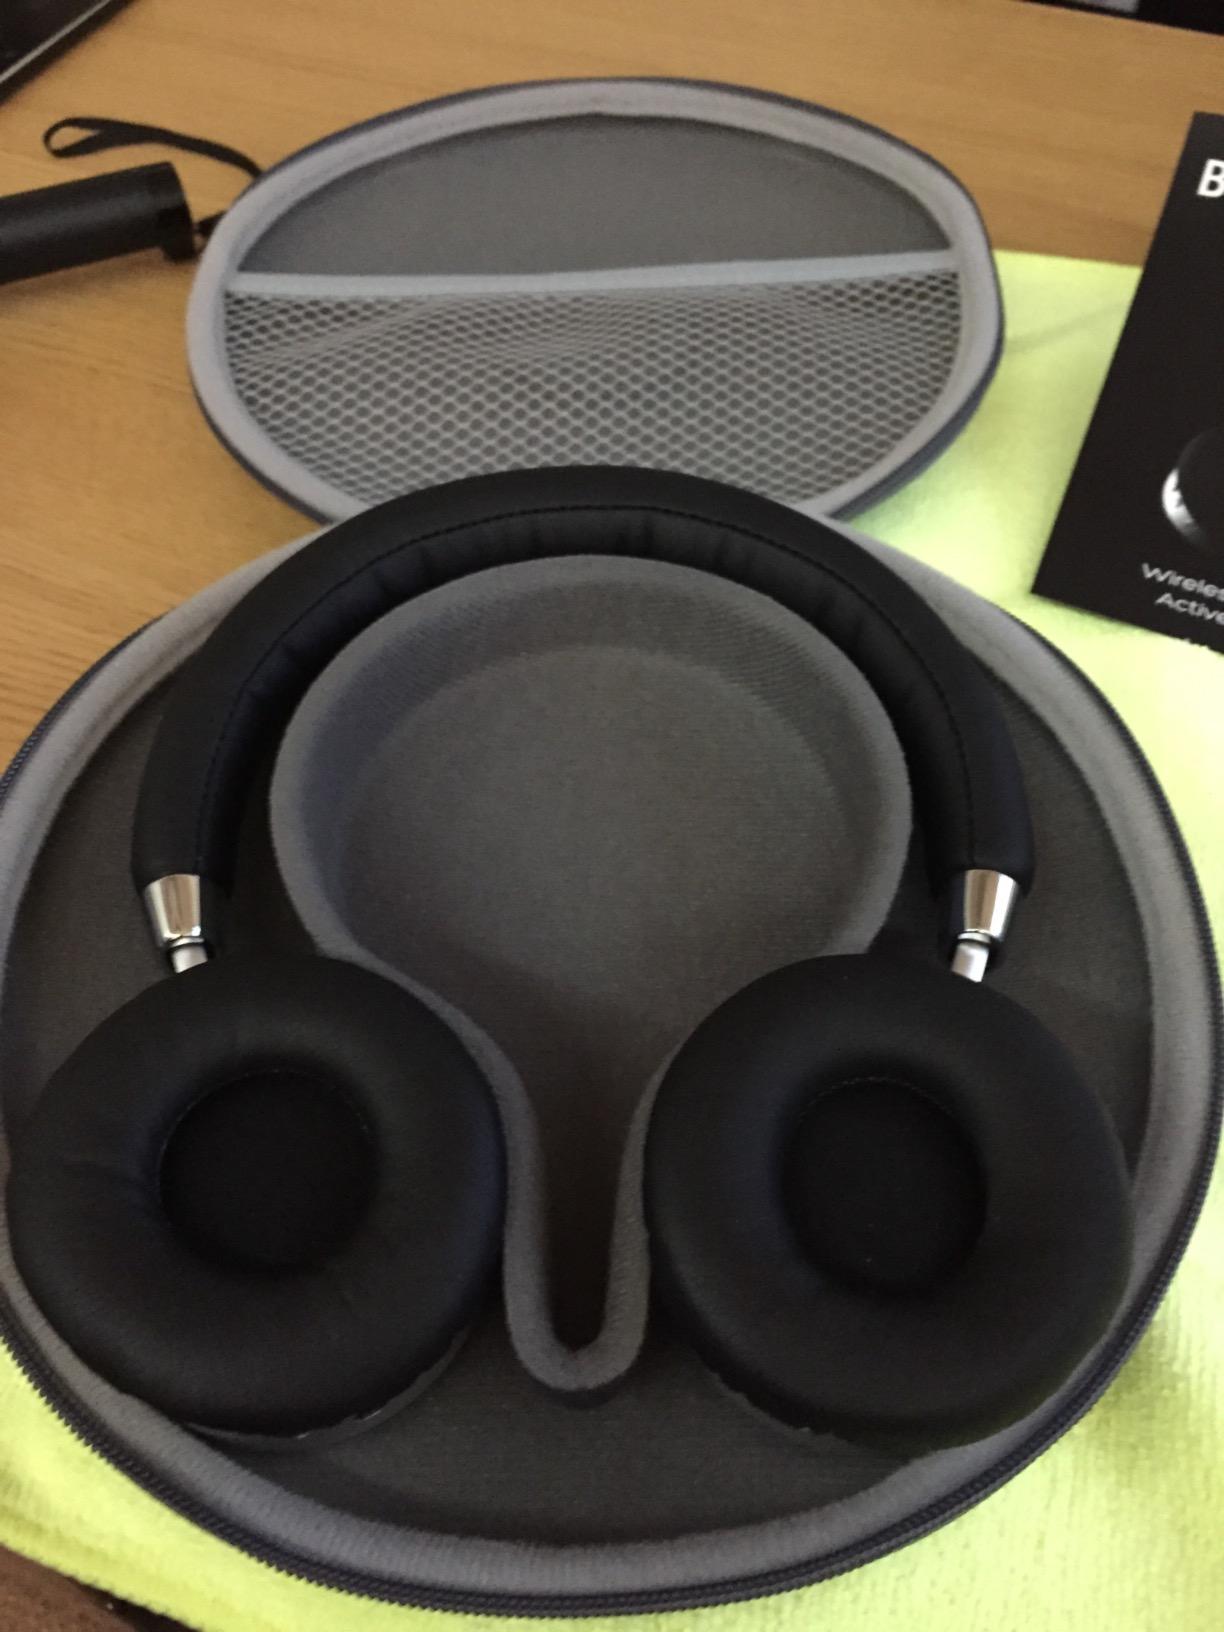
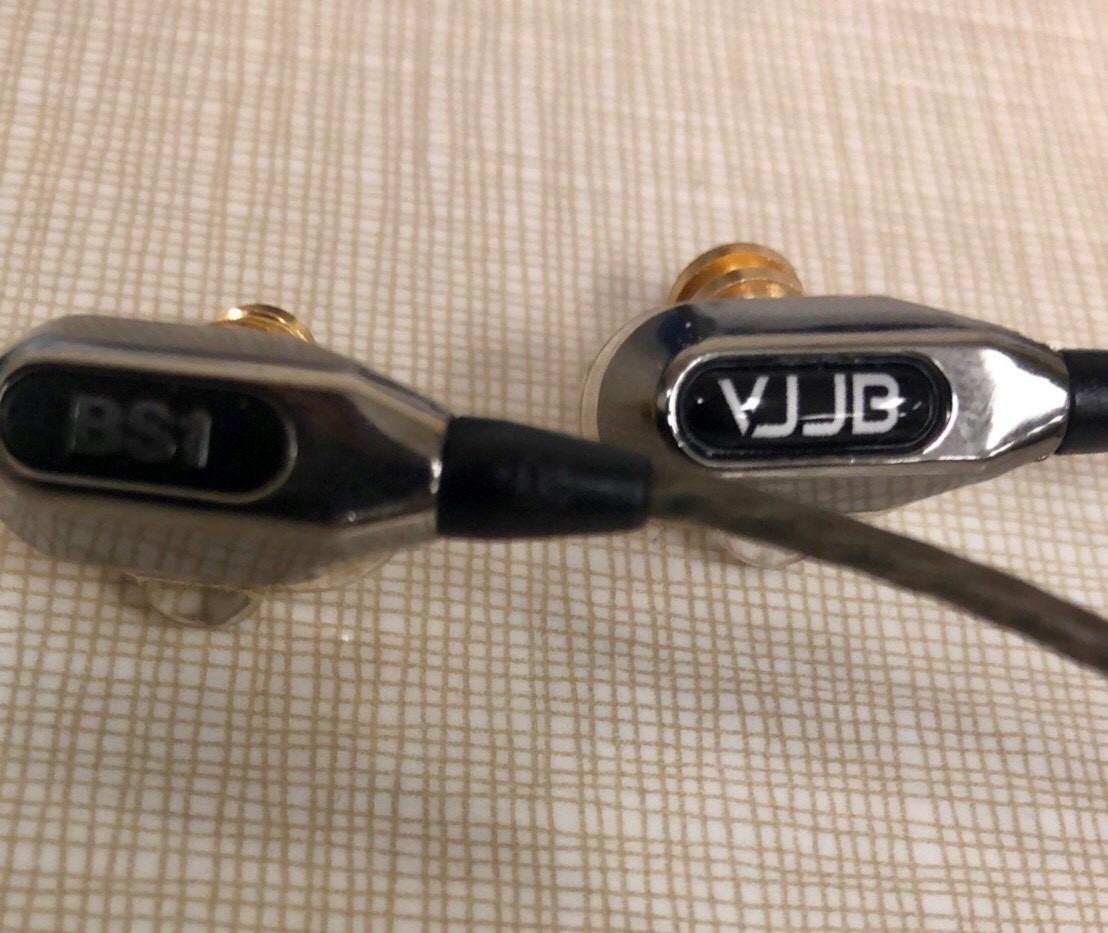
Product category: headphones
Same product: no